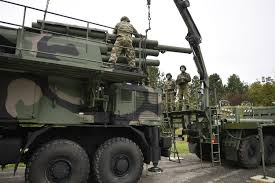
Label: Air Defense